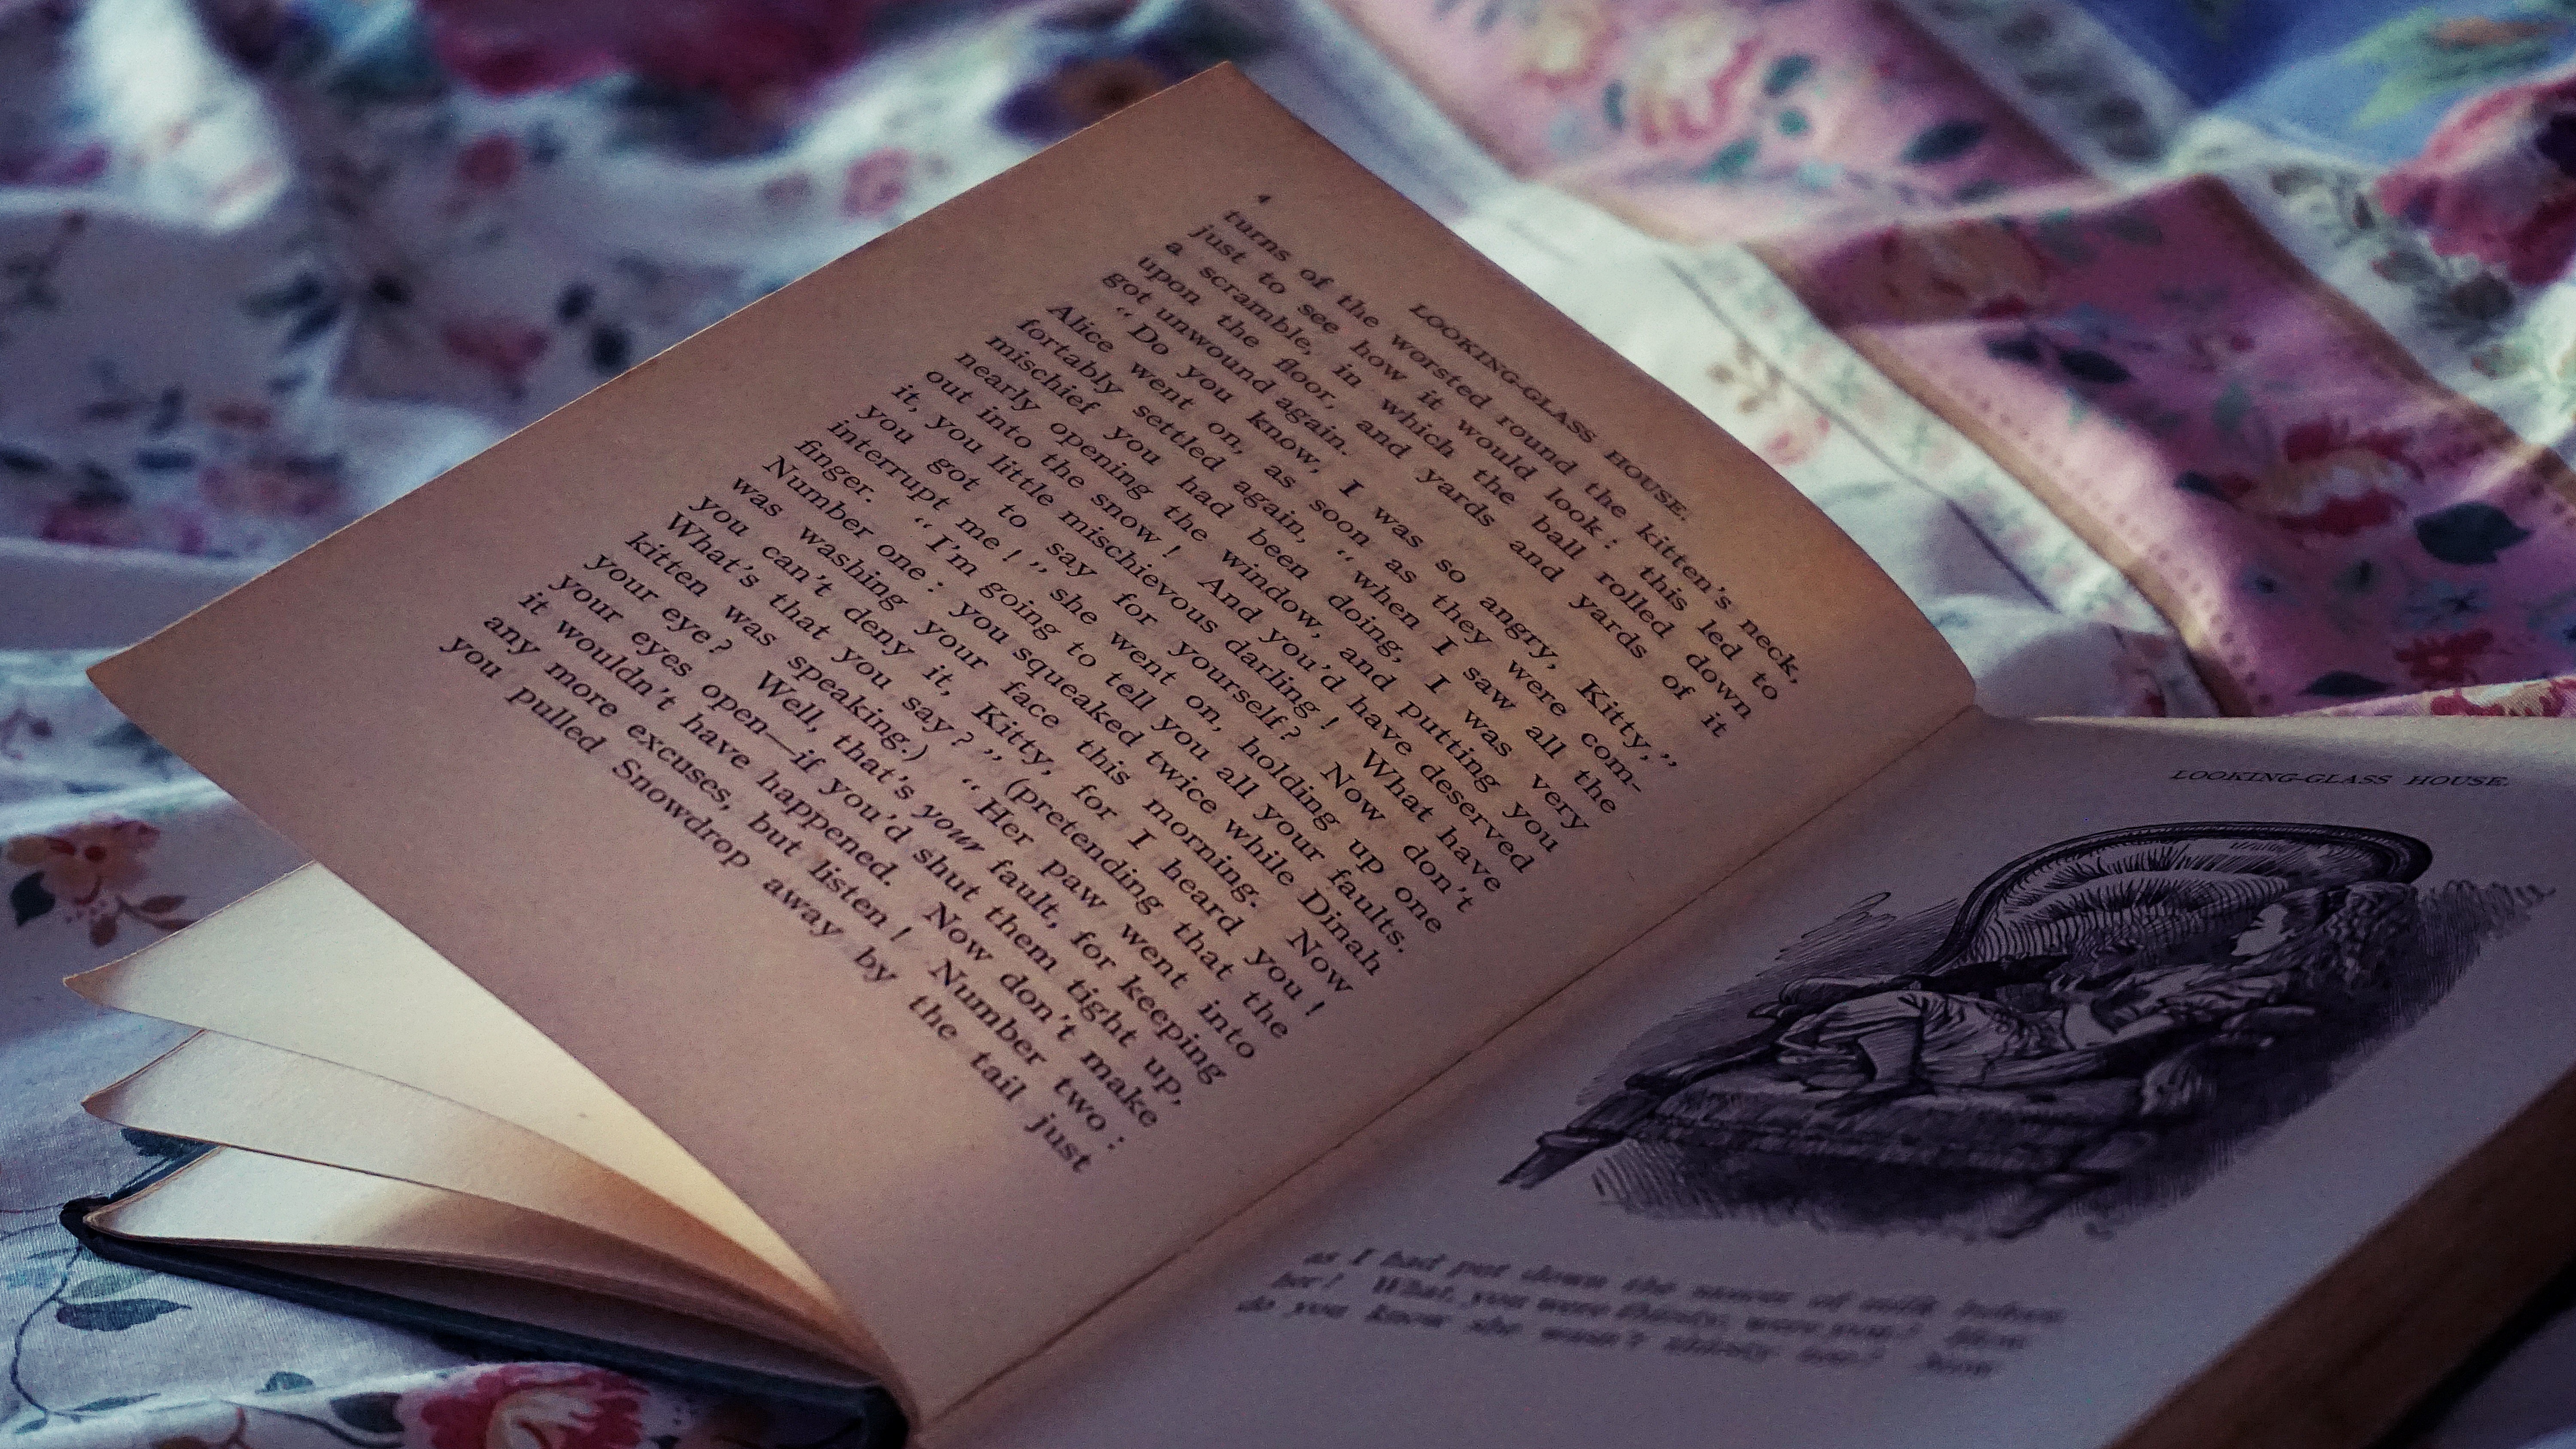
book, font